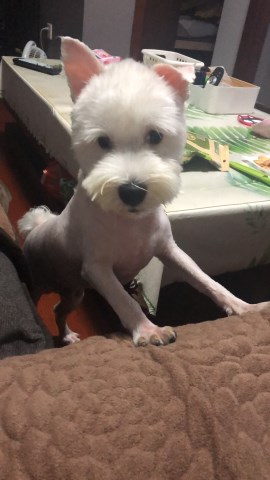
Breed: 2342-n000102-miniature_schnauzer